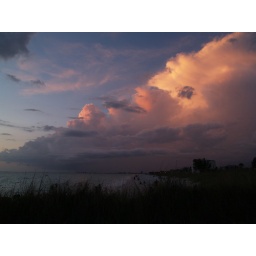
Pink clouds at beach sunset in florida